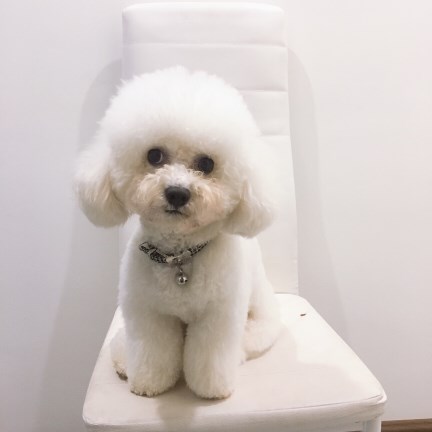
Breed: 3083-n000117-Bichon_Frise